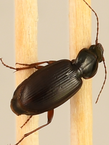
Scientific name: Synuchus impunctatus
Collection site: Harvard Forest & Quabbin Watershed NEON (HARV), plot HARV_001